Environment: real
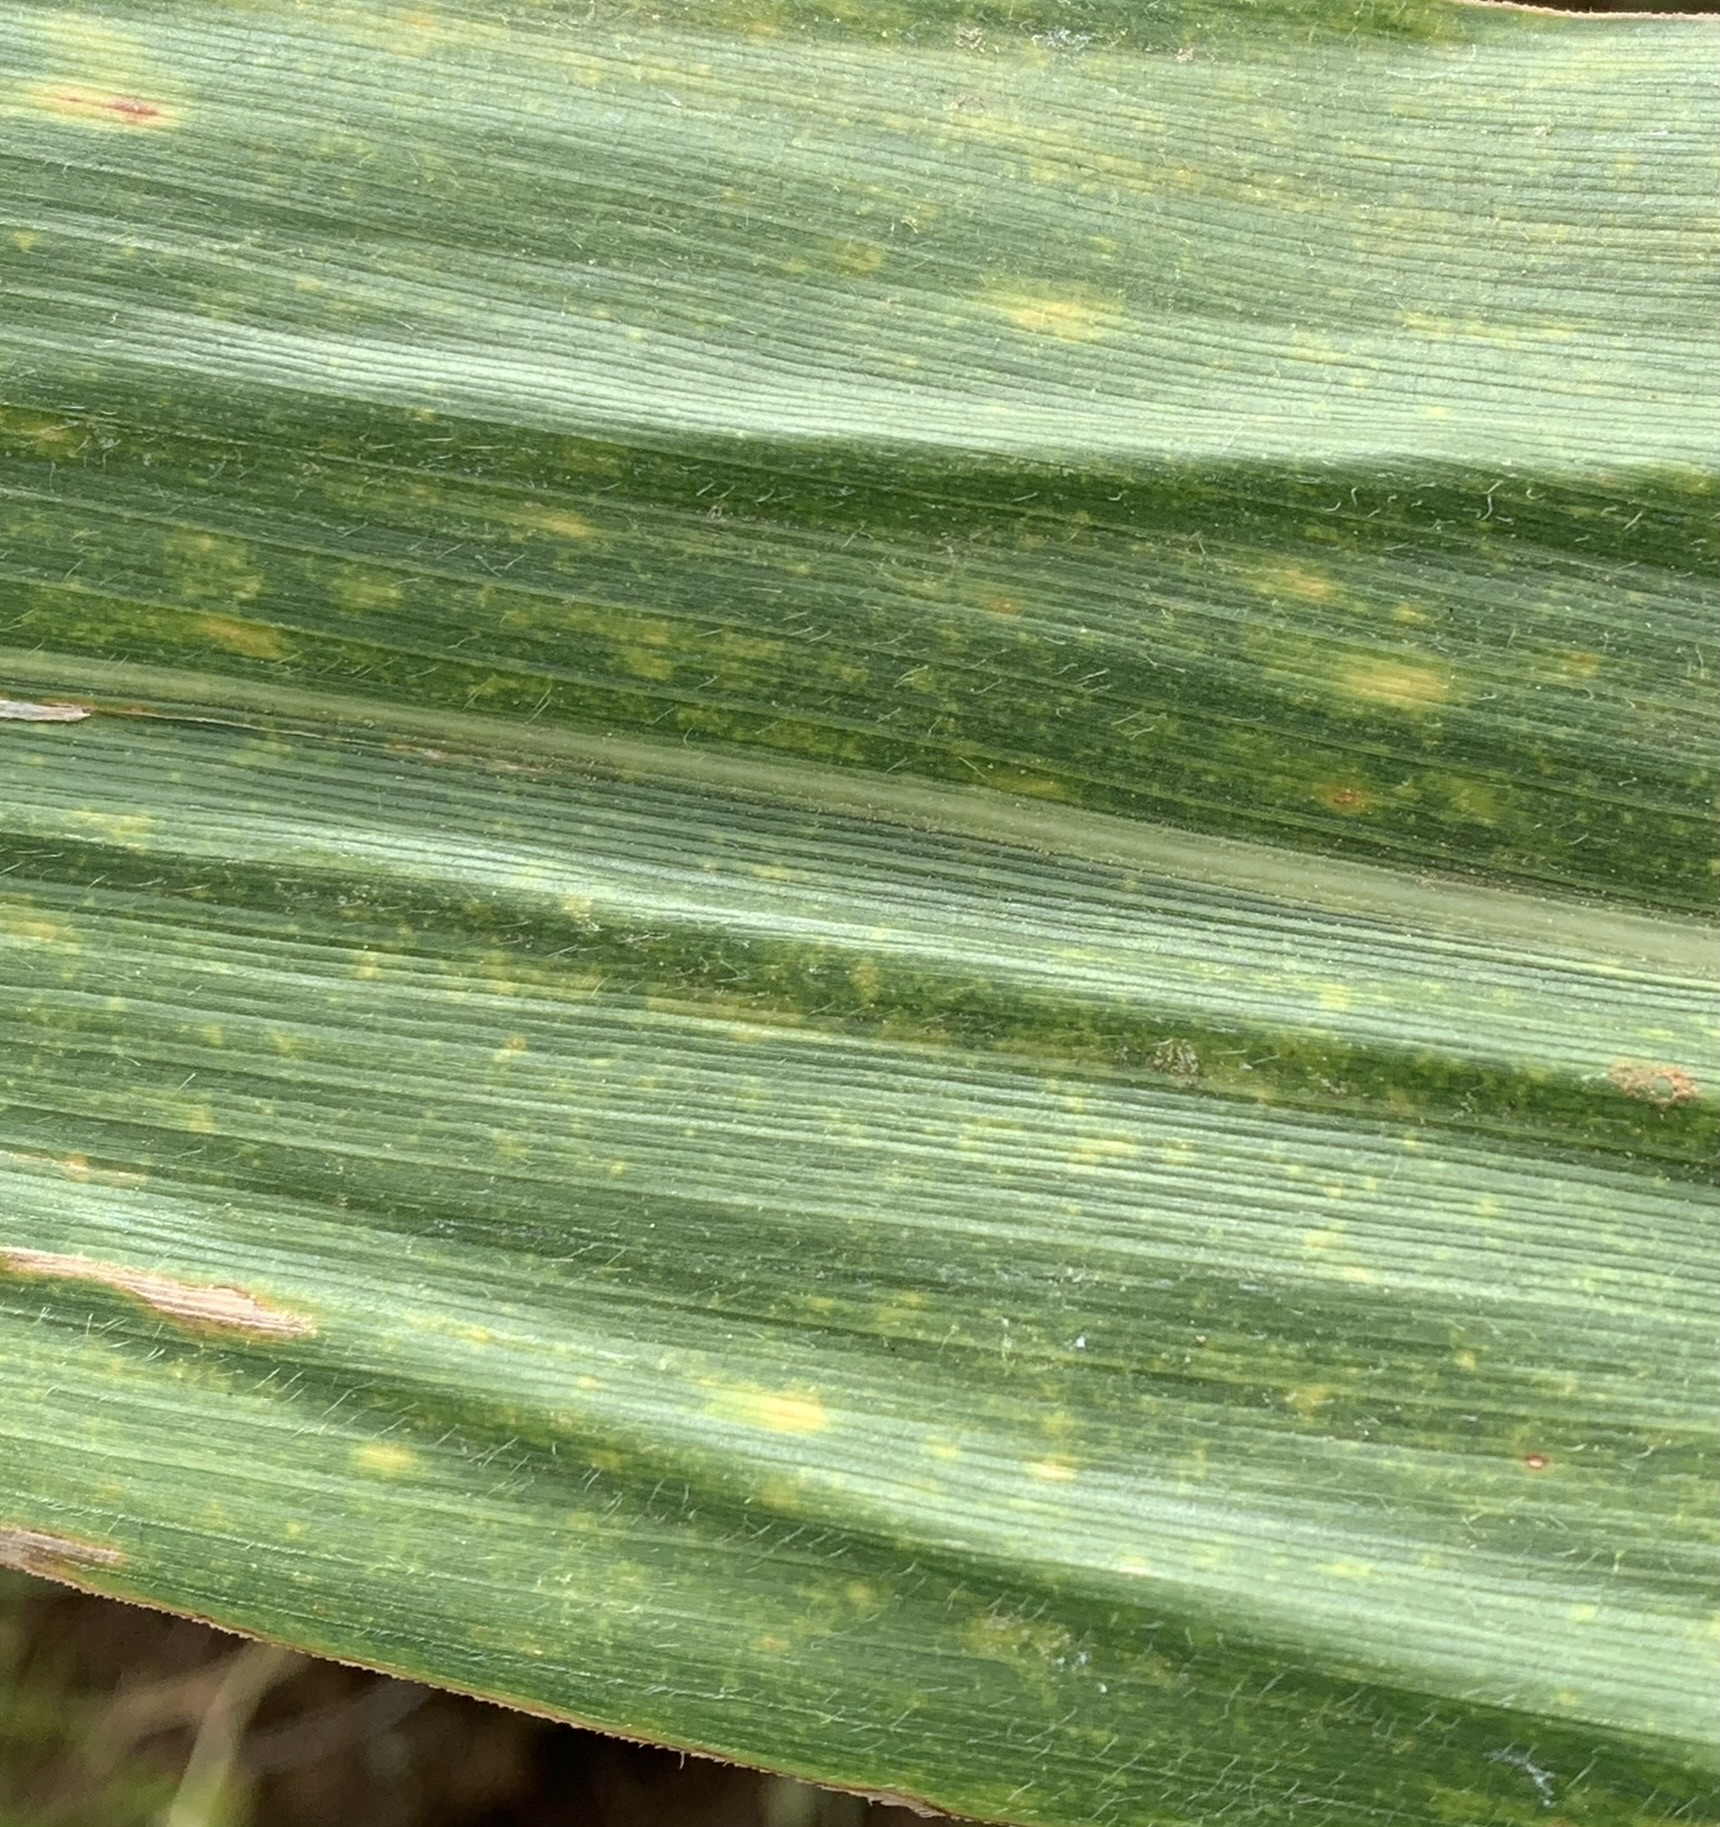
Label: lethal_necrosis